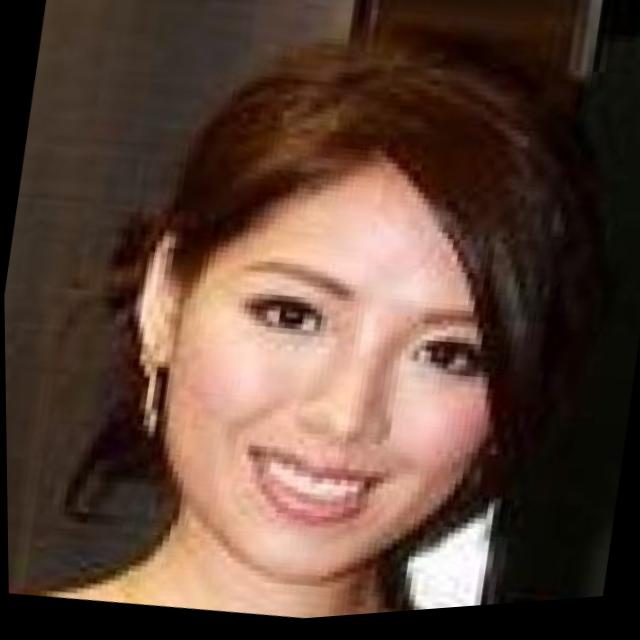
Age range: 21-44